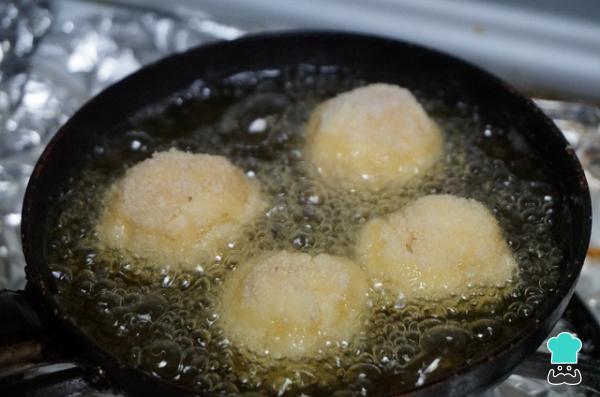
Pondremos una sartén con bastante aceite a calentar e iremos friendo las croquetas de pavo, poco a poco.